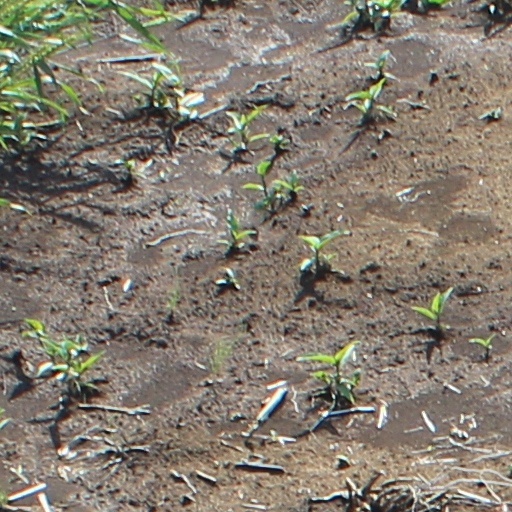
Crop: wheat